Khmer–Cham wars

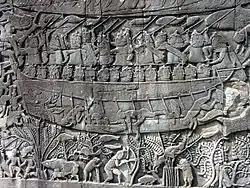
Depiction of a naval battle between the Cham and the Khmer on the Bayon relief

Khmer–Cham wars were a series of conflicts and contests between states of the Khmer Empire and Champa, later involving Đại Việt, that lasted from the mid-10th century to the early 13th century in mainland Southeast Asia. The first conflict began in 950 AD when Khmer troops sacked the Cham principality of Kauthara. Tensions between the Khmer Empire and Champa reached a climax in the middle of the 12th century when both deployed field armies and waged devastating wars against each other. The conflicts ended after the Khmer army voluntarily retreated from occupying Champa in 1220.